Gonzalo López Marañon

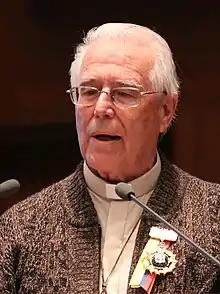
Marañón in 2011

Gonzalo López Marañón (3 October 1933 – 7 May 2016) was an Ecuadorian Roman Catholic bishop.